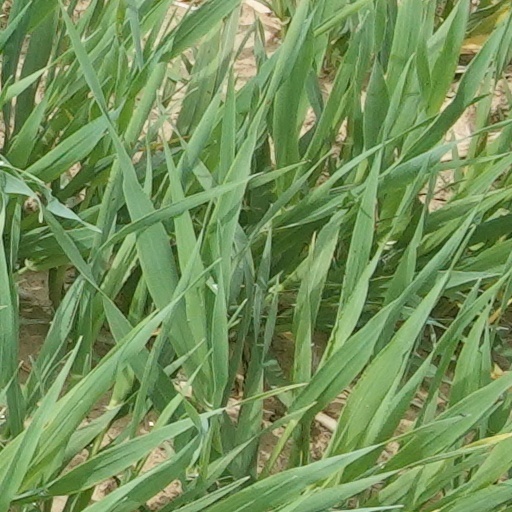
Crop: wheat